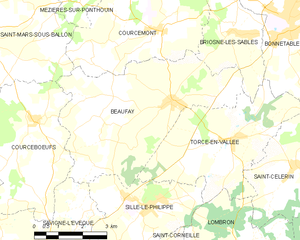
Carte des communes françaises